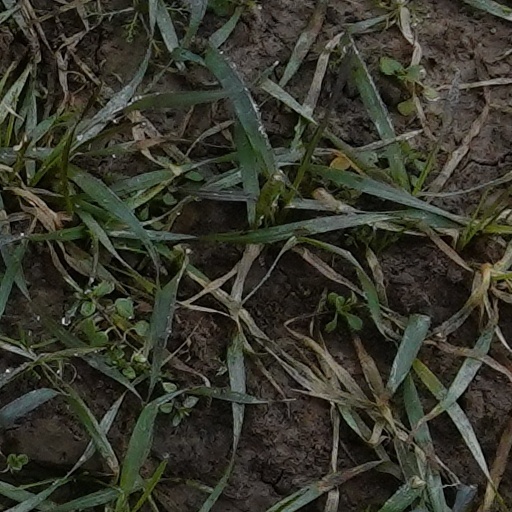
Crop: wheat